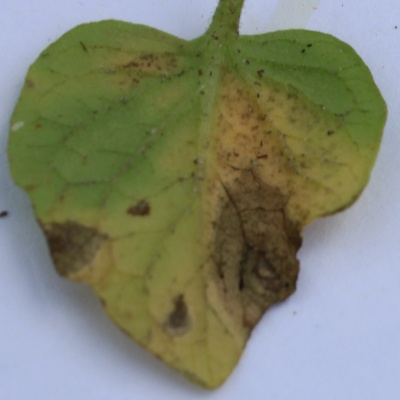
Crop: Tomato
Condition: verticulium wilt